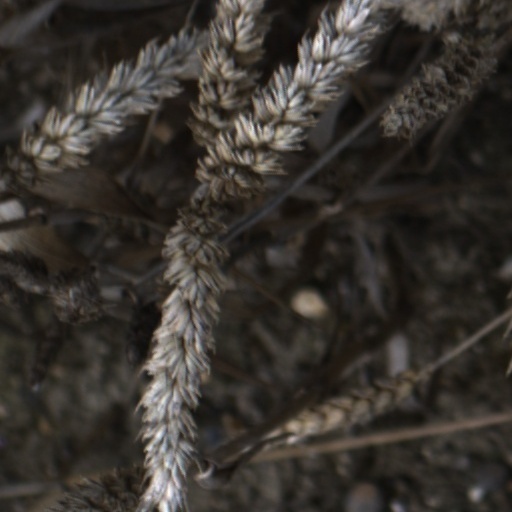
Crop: wheat